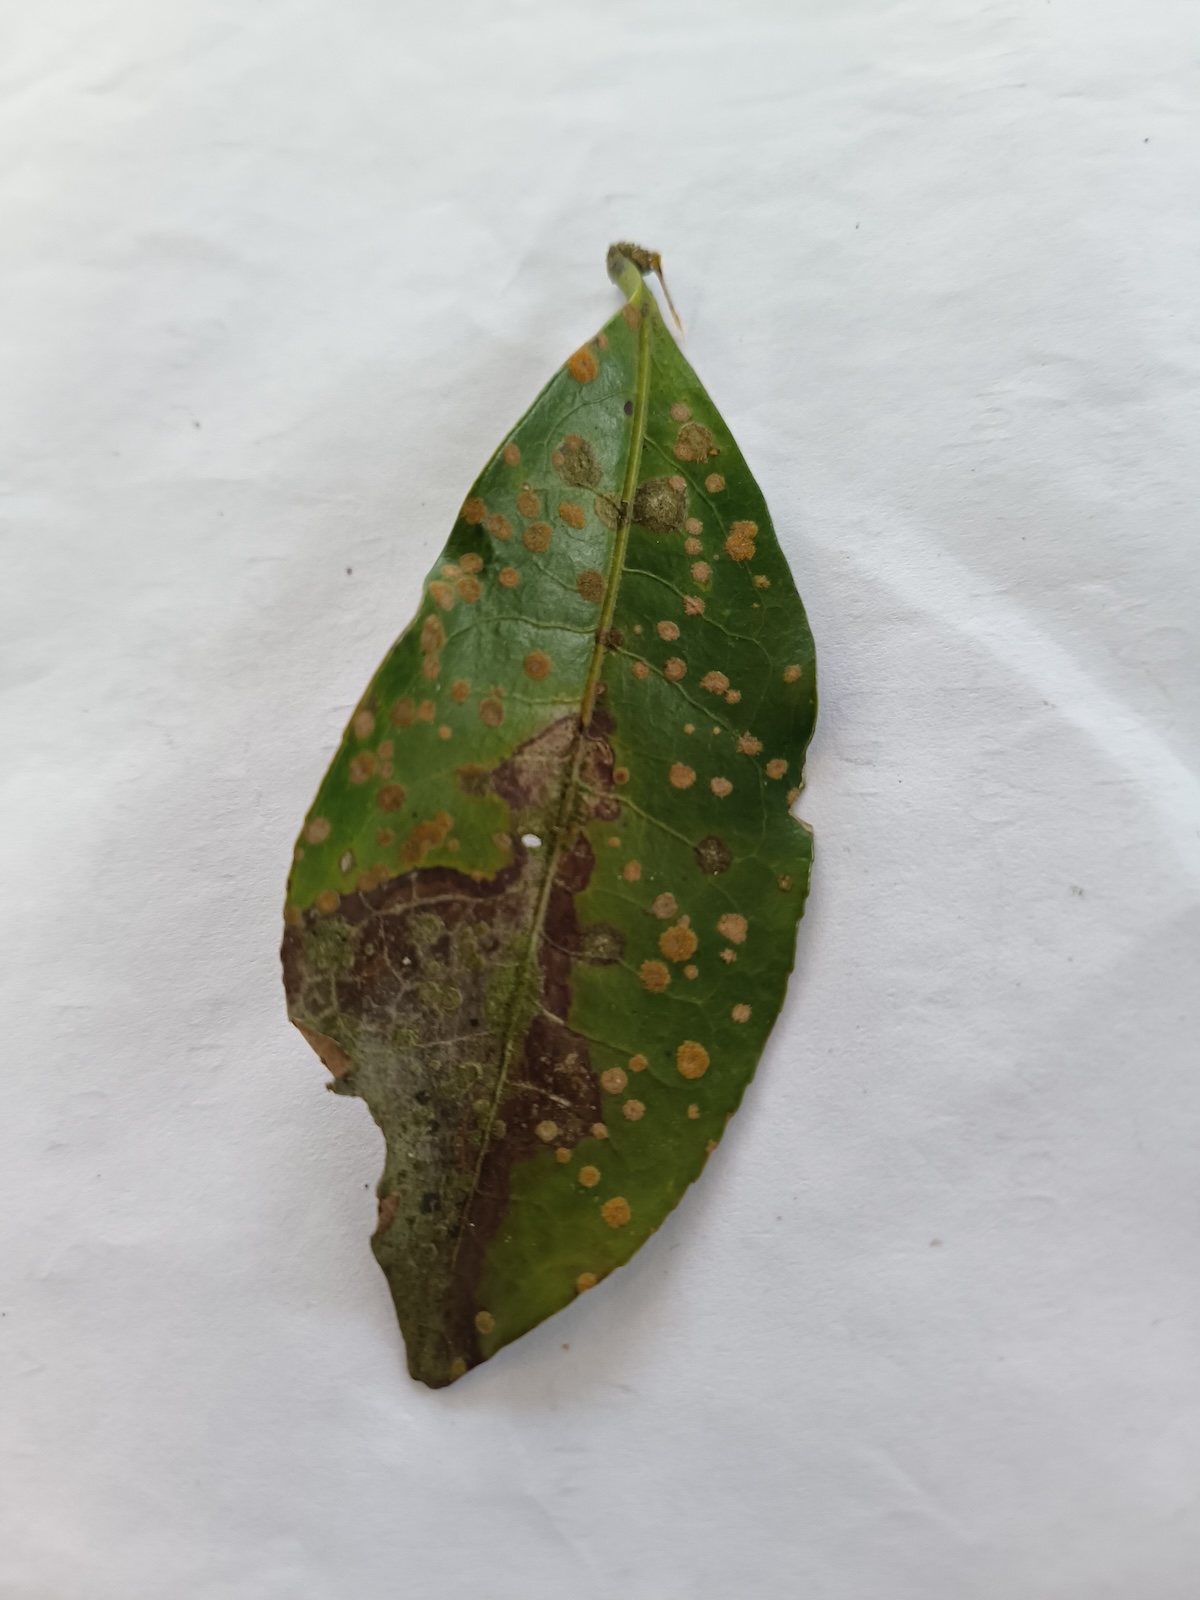
Label: Brown Blight